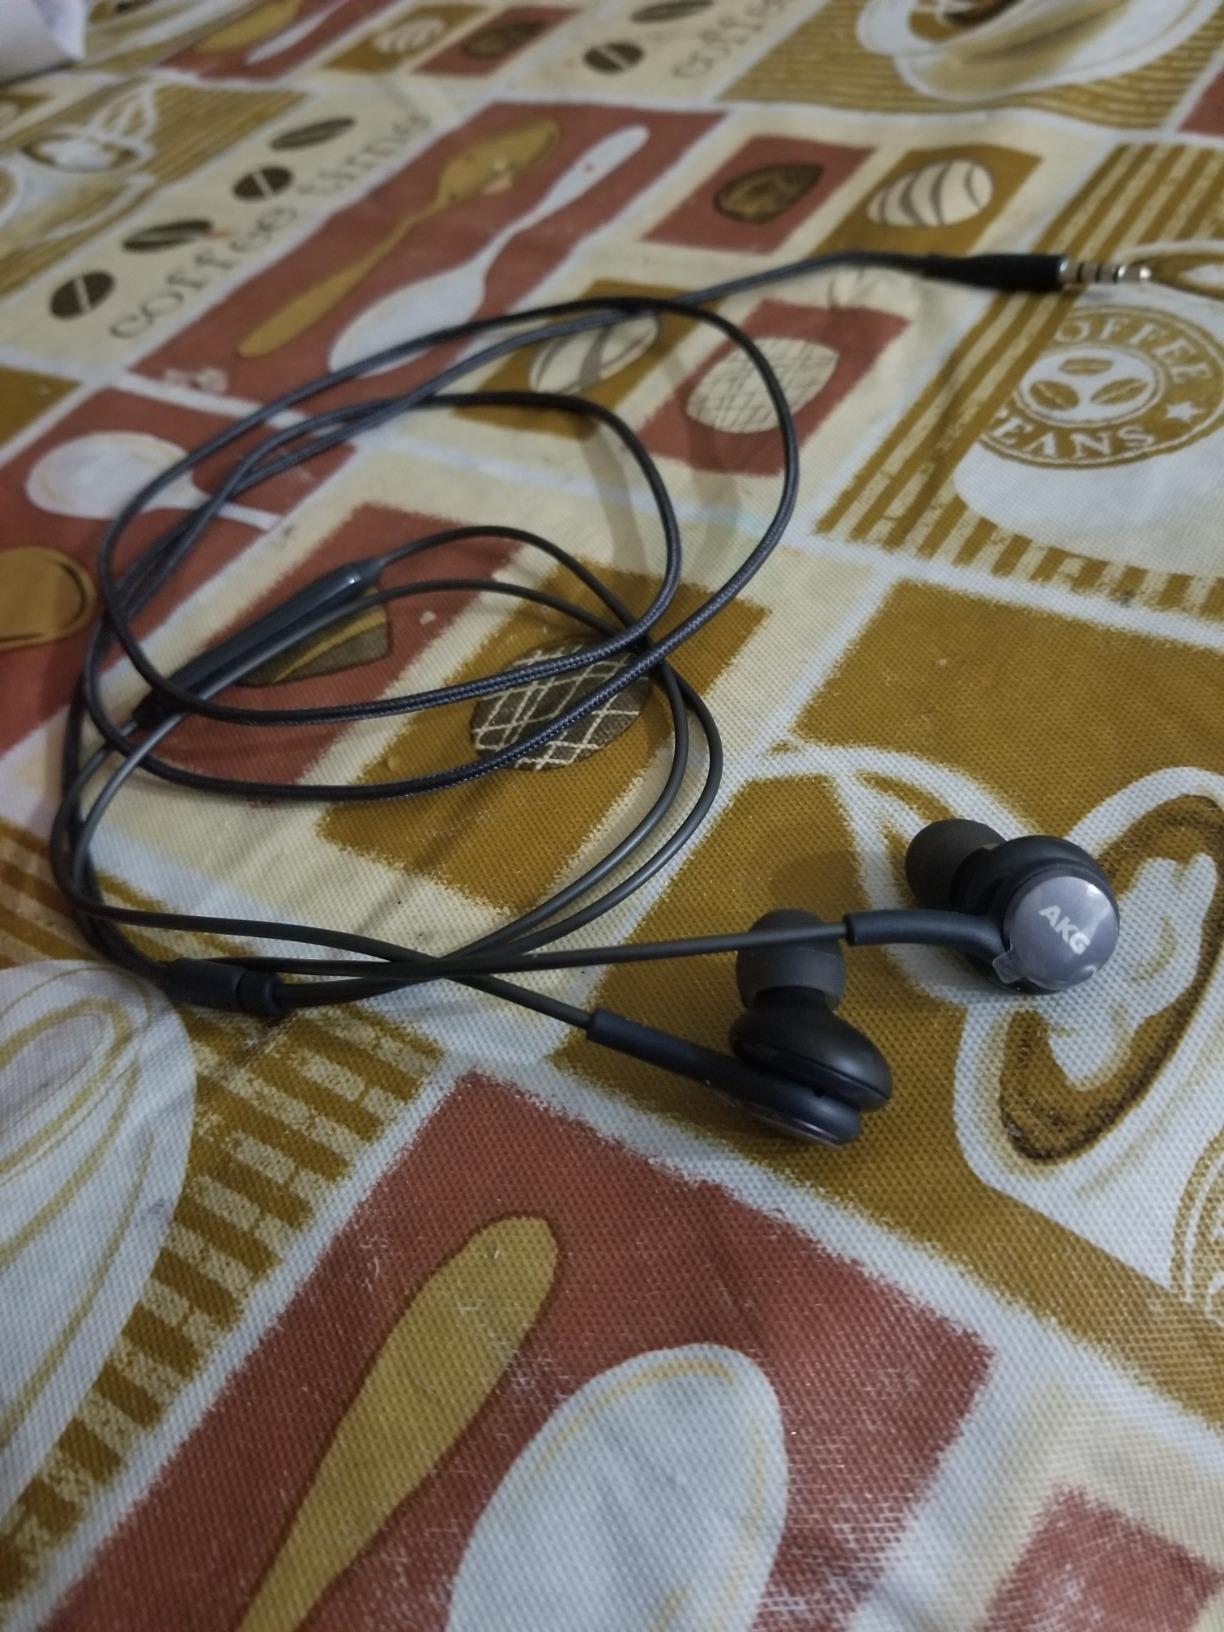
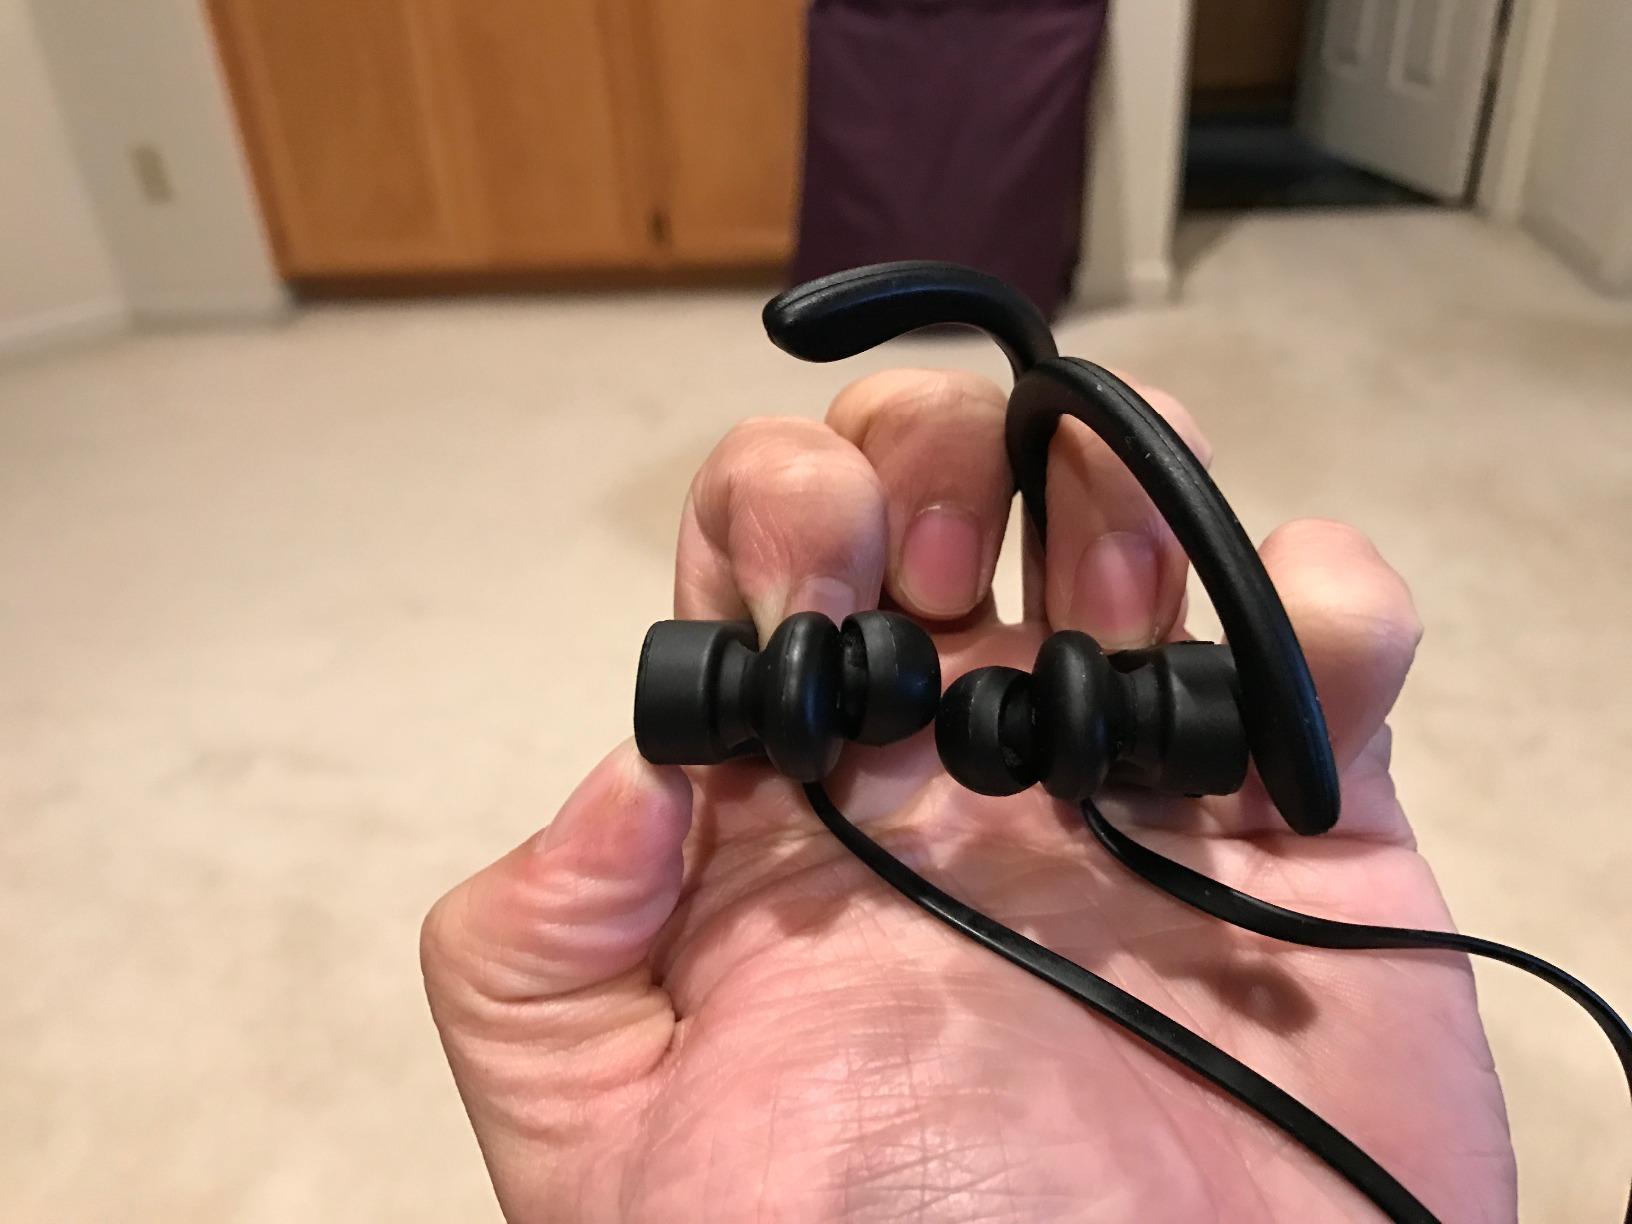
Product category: headphones
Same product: no